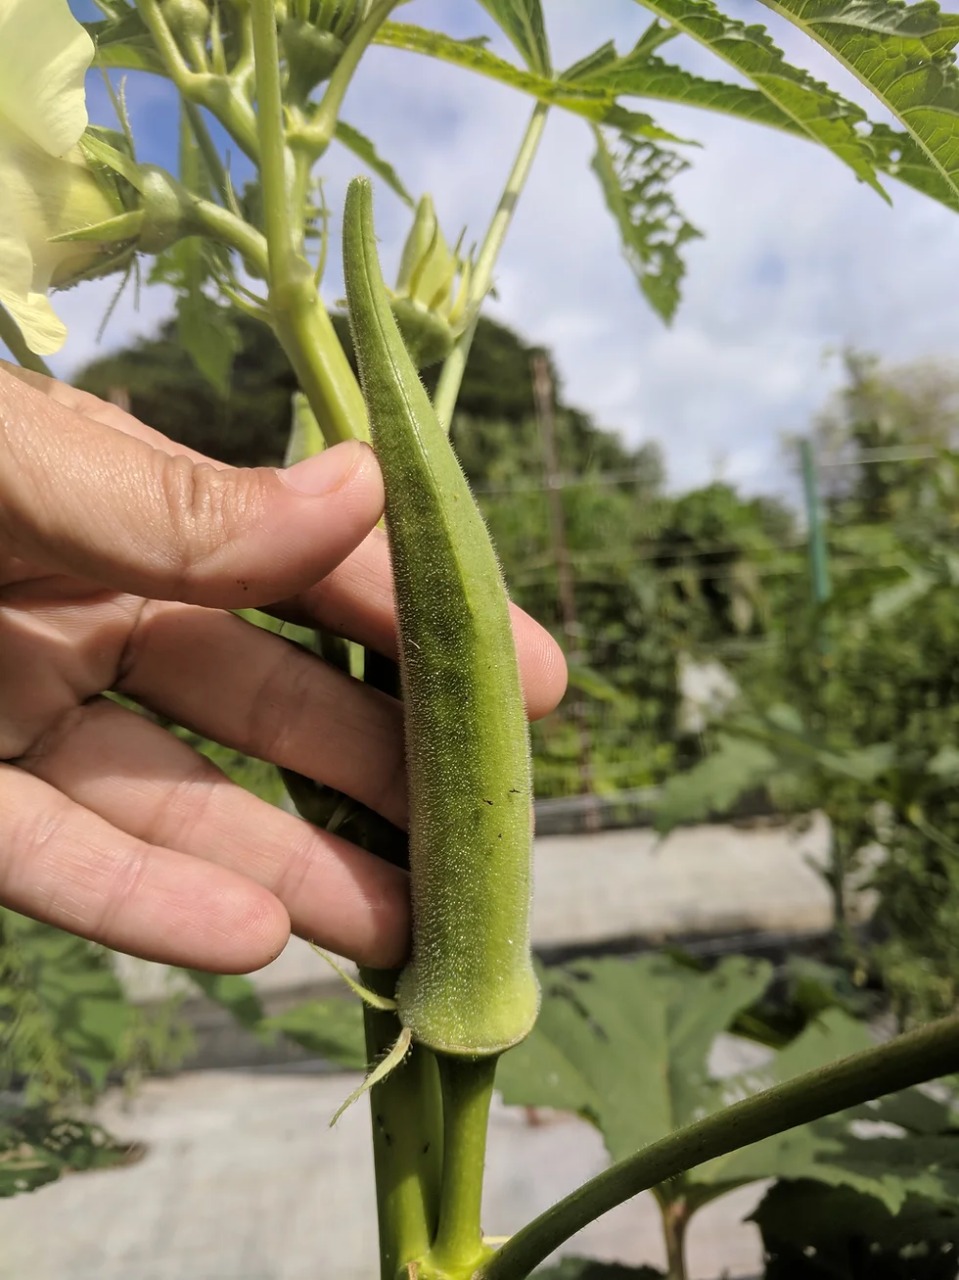
Label: Over-mature